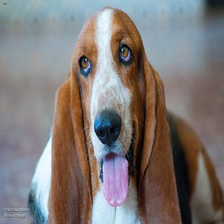
Species: dog
Breed: basset hound